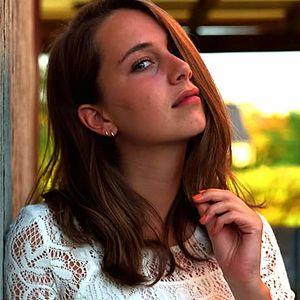
Julie Brochorst Andersen, née le 27 mai 1993, est une actrice danoise connue surtout pour son rôle de Laura dans You and Me Forever.